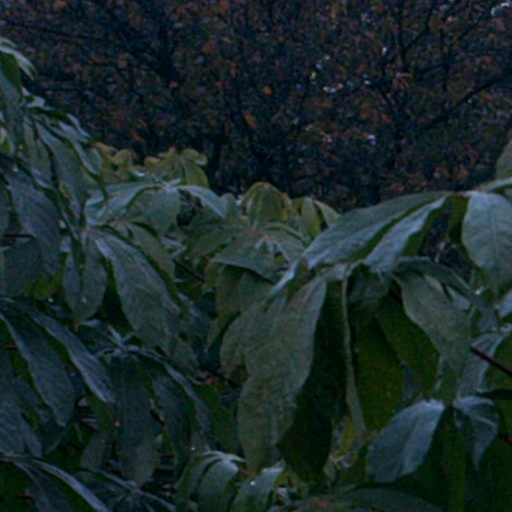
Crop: cassava